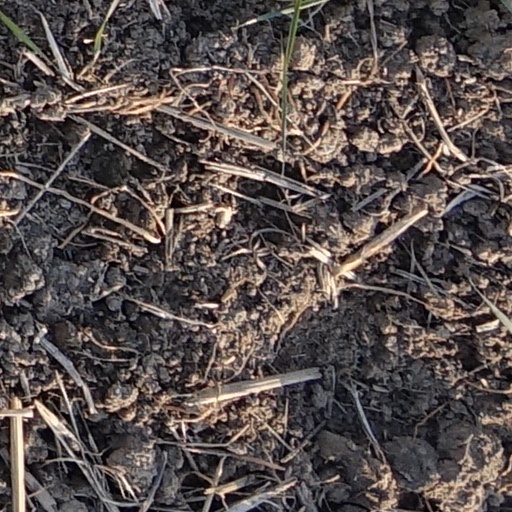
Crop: wheat